El Capitan (operetta)

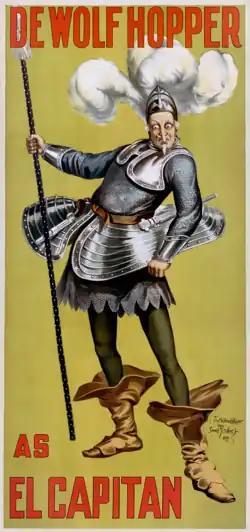
Poster from the original production, illustrated by Sewell Collins

El Capitan is an operetta in three acts by John Philip Sousa and has a libretto by Charles Klein (with lyrics by Charles Klein and Tom Frost). The piece was Sousa's first successful operetta and his most successful stage work. The march "El Capitan" became a standard work both for symphonic/wind bands and a crossover into other genres.